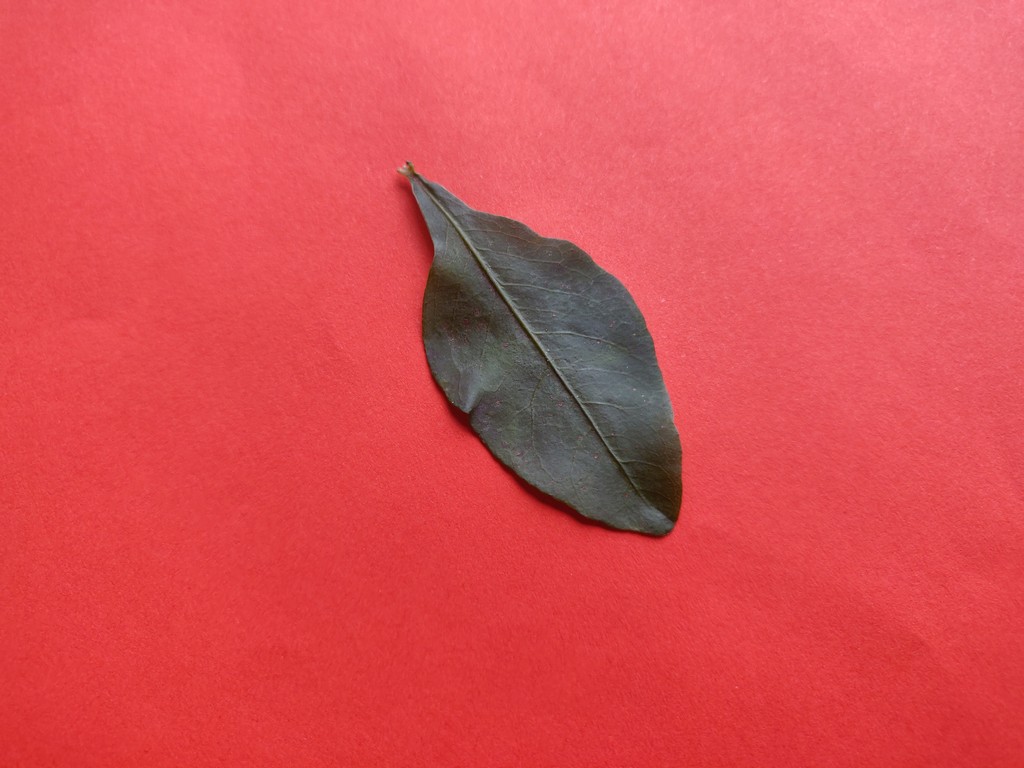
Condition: Healthy
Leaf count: single
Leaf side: front